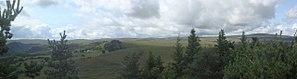
Panorama sur le cézallier
Le massif du Cézallier, qui peut aussi s'écrire Cézalier, est un plateau volcanique français situé dans le Massif central, entre les monts Dore et les monts du Cantal. Il est partagé entre deux départements : le Puy-de-Dôme et le Cantal. C'est aussi l'une des cinq régions naturelles composant le parc naturel régional des volcans d'Auvergne.